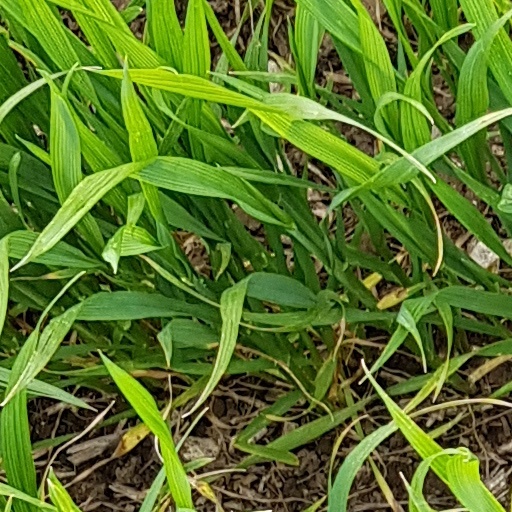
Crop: wheat